Kowary

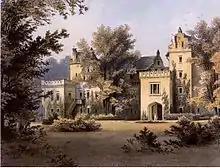
19th-century view of the Nowy Dwór Palace

When Prussia annexed majority of Silesia in 1742, Prussian king Frederick II immediately sold the possessions to the town, which thereby became sovereign. Prussian conquering also meant a relief for local Protestants – they received their own church ("Bethaus"). Nevertheless, an economic decline followed. Aid by the Prussian king, the settling of Saxon damask weavers, couldn't stop the downturn. Only the Industrialisation, beginning around 1850, led to a recovery of the local economy. In the 19th century the Polish magnate Radziwiłł and Czartoryski families were in possession of the Ciszyca Palace and Park in the northern part of today's Kowary. In 1882 the town received a rail connection to Hirschberg (Jelenia Góra), and then in 1895 to Karpacz, which further strengthened the economy.